History of the Alps

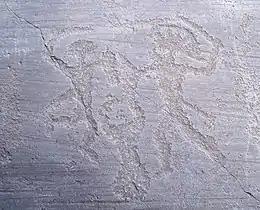
Petroglyphs, Rock Drawings in Valcamonica, Italy, which was recognized by UNESCO in 1979 and was Italy's first recognized World Heritage Site

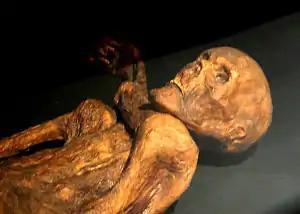
Reconstruction of Ötzi mummy as shown in Alpes-de-Haute-Provence, France. The original mummy and his remains and personal belongings are on exhibit at the South Tyrol Museum of Archaeology in Bolzano, South Tyrol, Italy.

The Wildkirchli caves in the Appenzell Alps show traces of Neanderthal habitation (about 40,000 BCE). During the Würm glaciation (up to c. 11700 BP), the entire Alps were covered in ice.